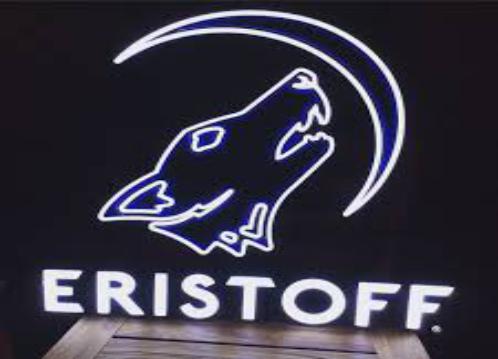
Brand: Eristoff
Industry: Food